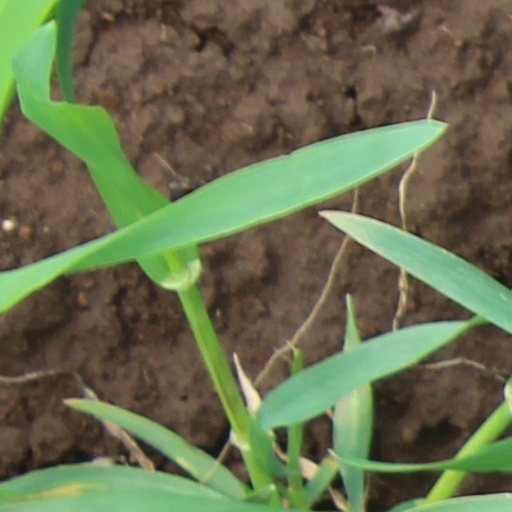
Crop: wheat